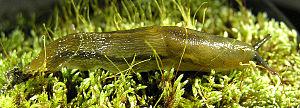
Bielzia coerulans est une espèce de limaces de la famille des Limacidae, l'unique du genre Bielzia. Facilement reconnaissable à sa couleur bleue, on la trouve dans les Carpates.